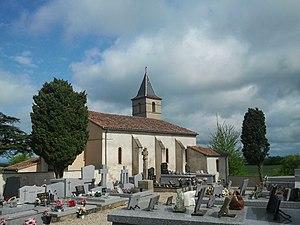
L'église et le cimetière à Saint-Antonin-de-Lacalm
Saint-Antonin-de-Lacalm est une ancienne commune française située dans le département du Tarn, en région Occitanie.